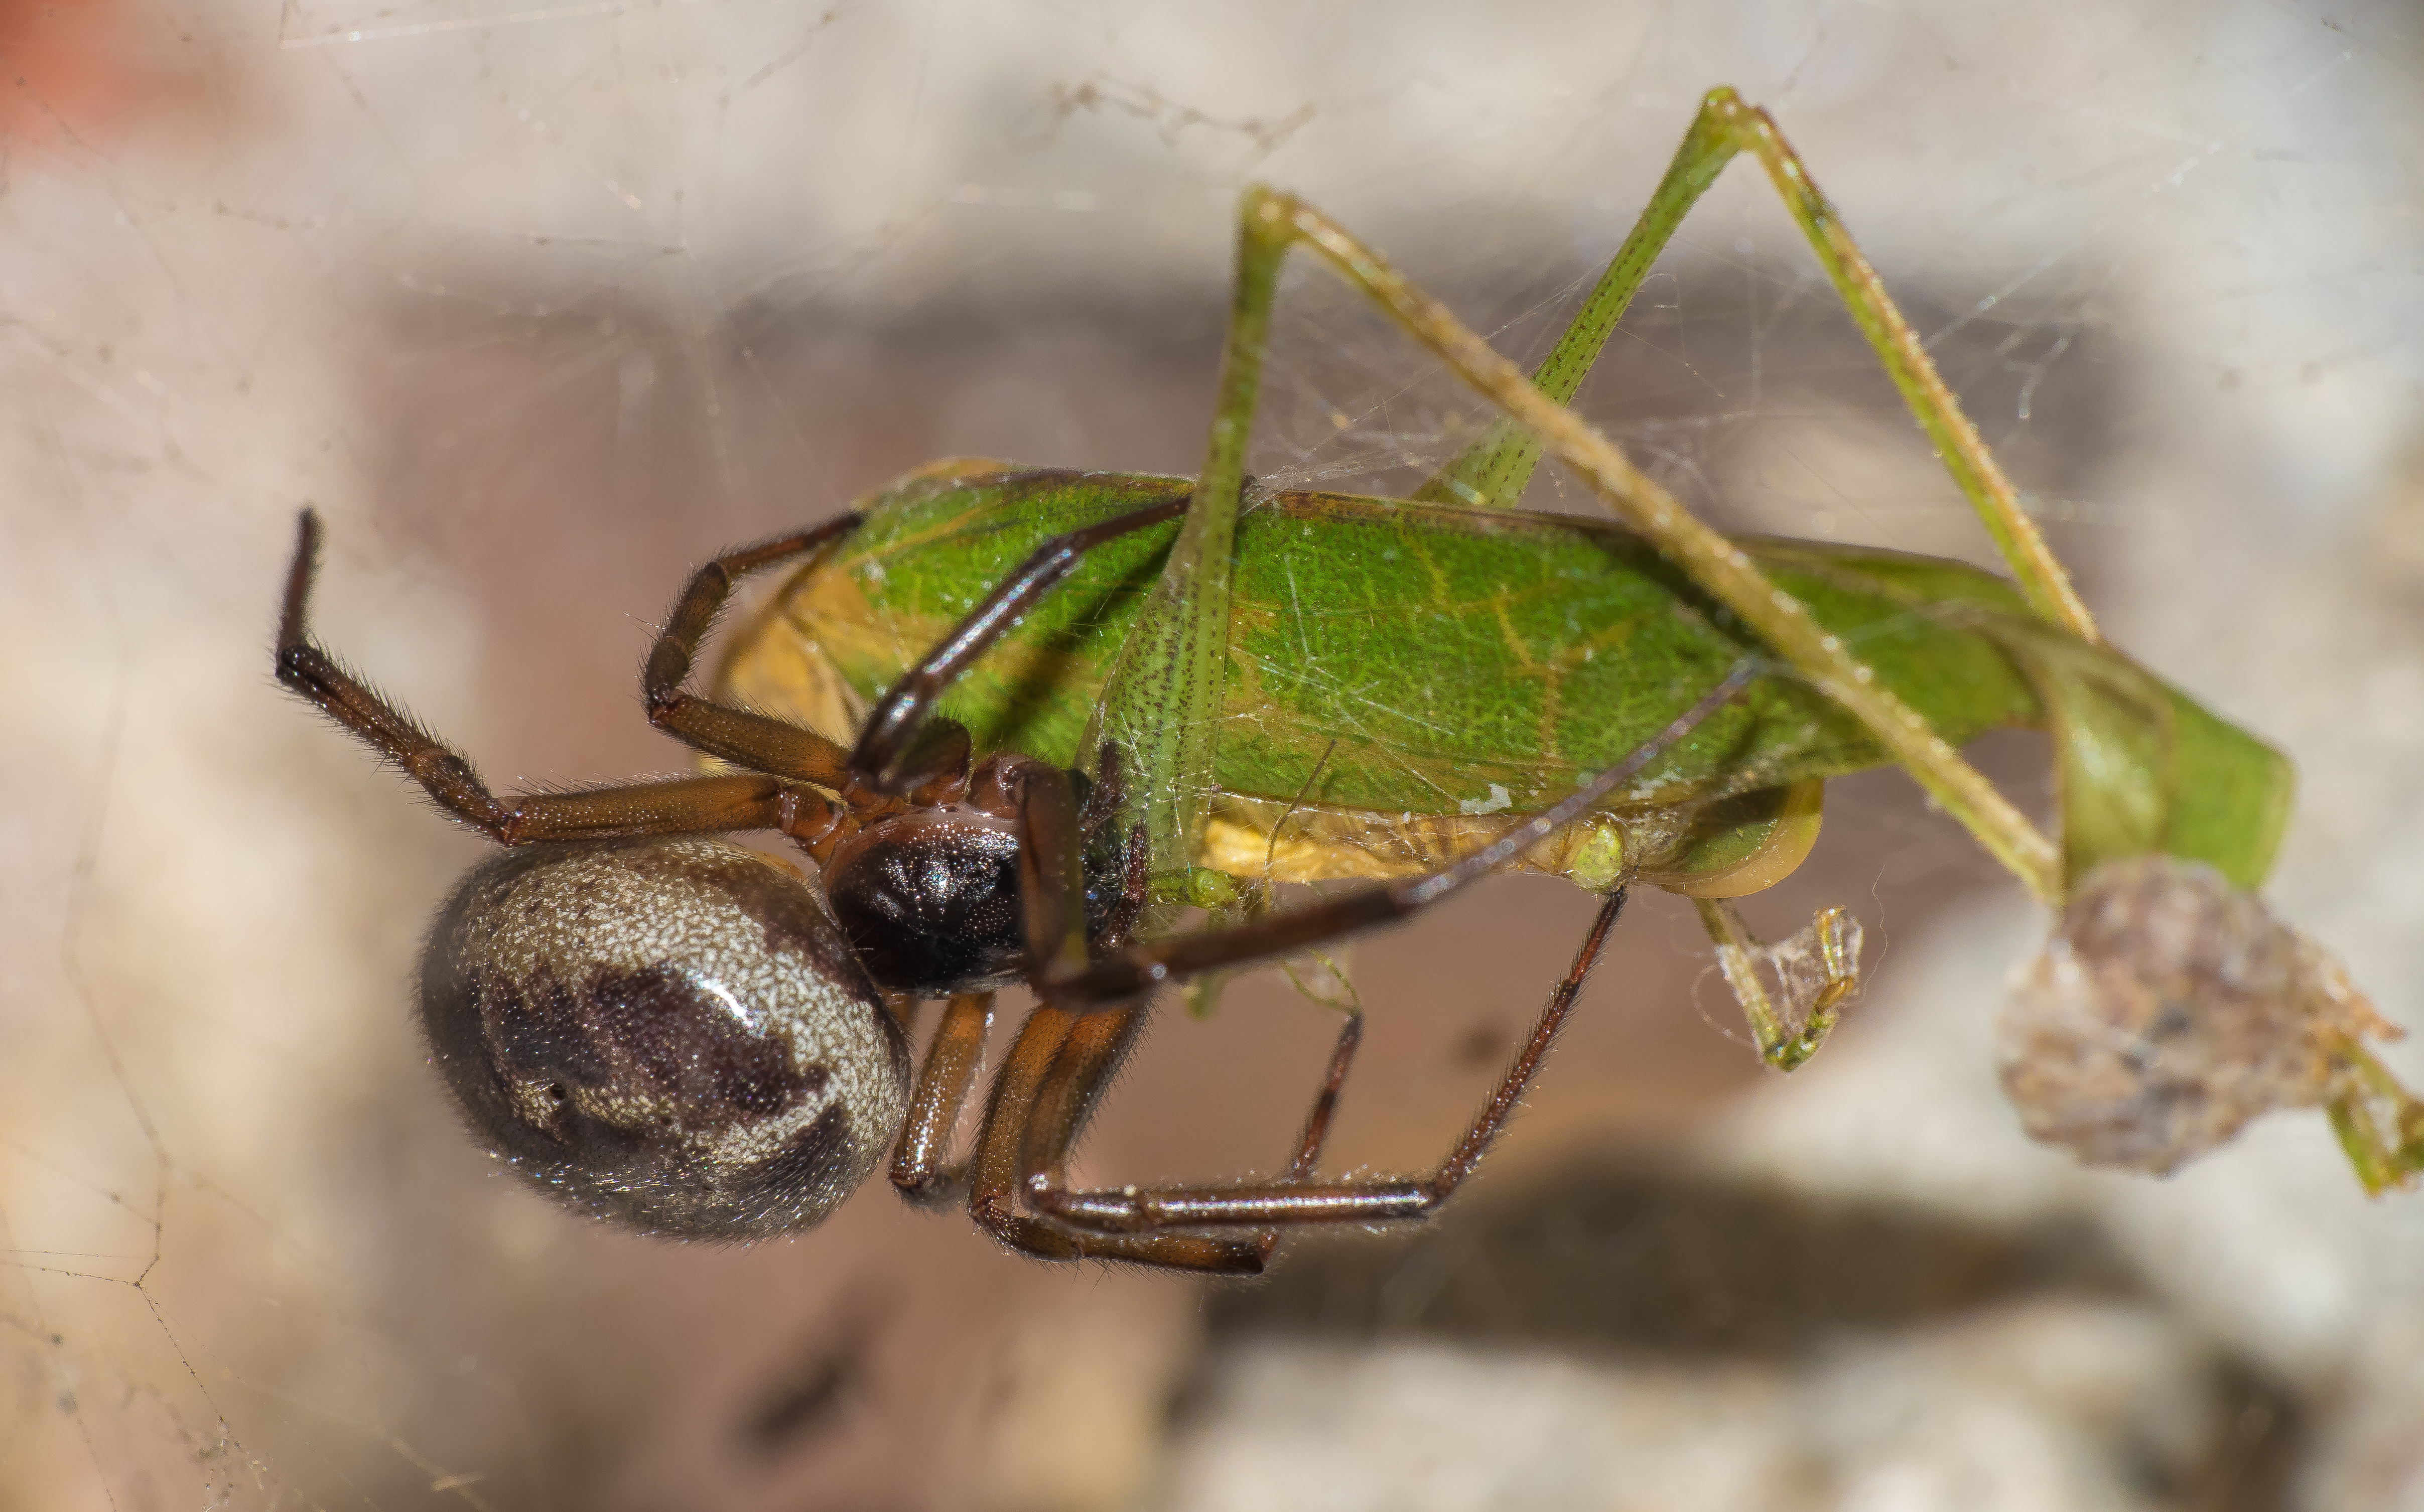
nature, photography, insect, macro, fauna, invertebrate, close up, spider, animals, naturaleza, arana, lumixfz1000, fz1000, ggl1, xovesphoto, animales, panasoniclumixfz1000, raynox150, macro photography, arthropod